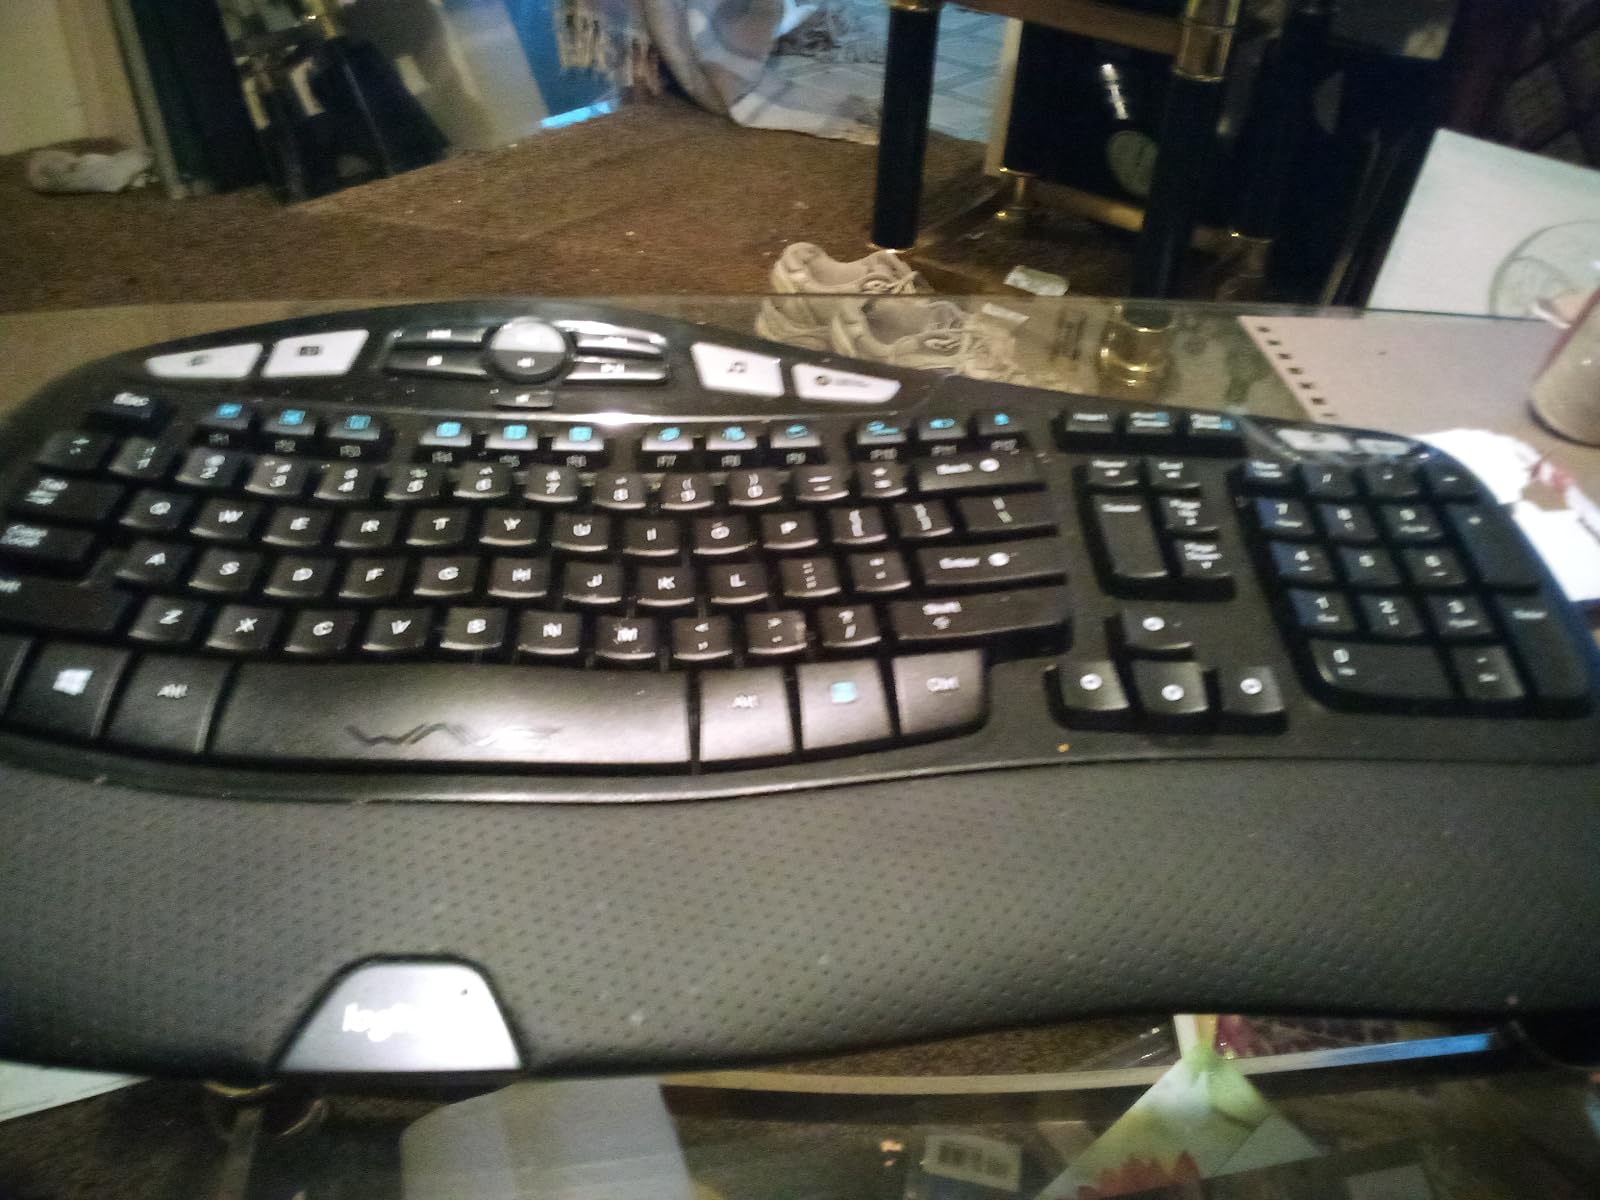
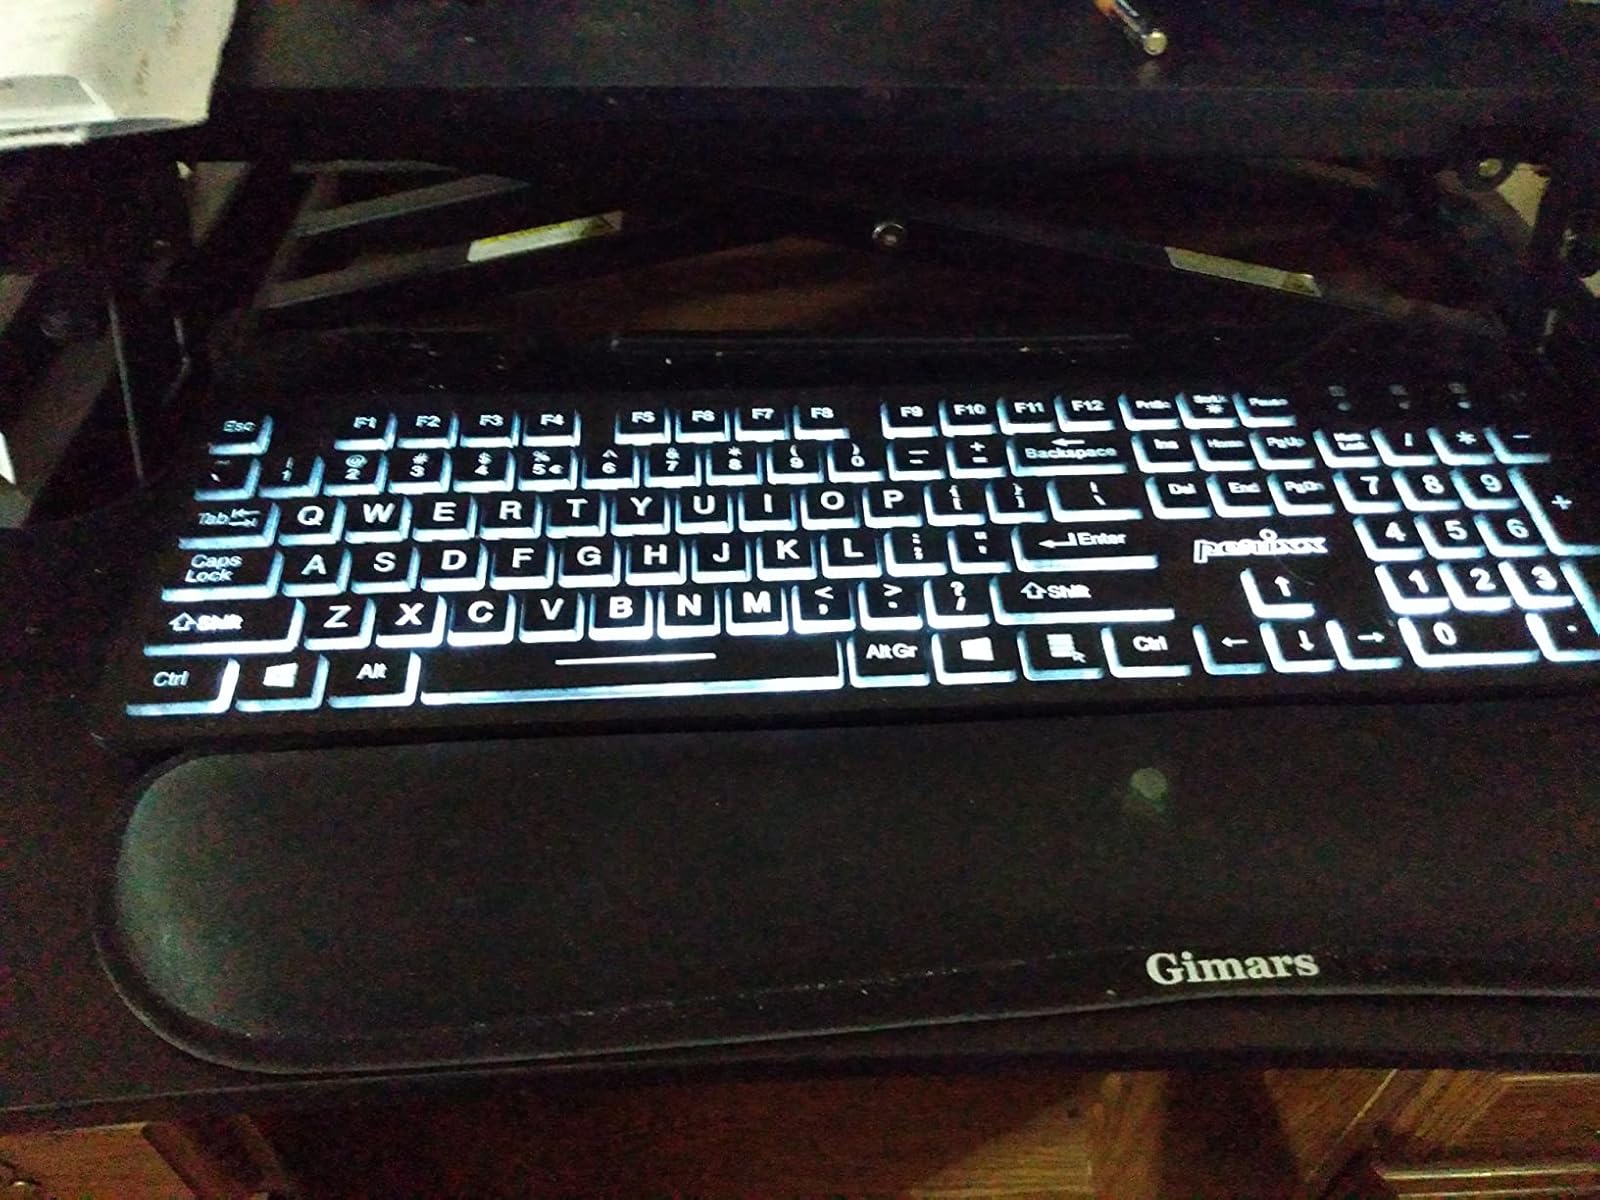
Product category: keyboard
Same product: no